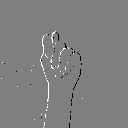
ASL letter: t